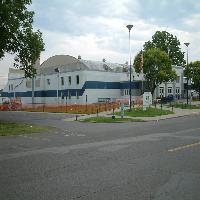
Weather: cloudy or overcast